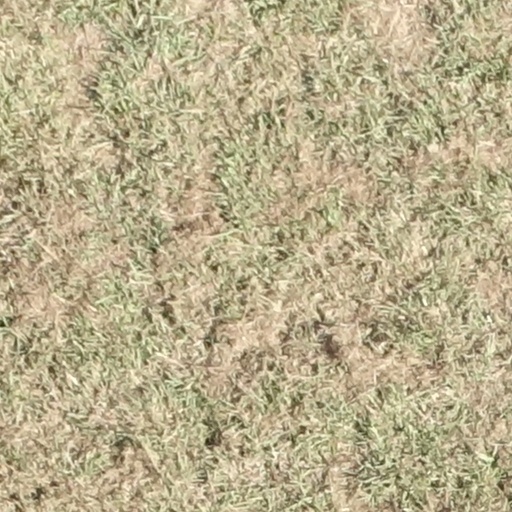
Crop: sorghum